Société de Transports de l'Agglomération Stéphanoise

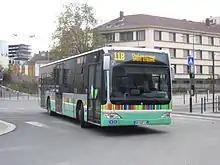
A Mercedes-Benz Citaro bus in November 2009

The company's official name, although not used is the TPAS and is a Société Anonyme with a capital of 17 700 000 euros. Its main shareholder, Transdev is the parent company. STAS was created on 1 April 2000.